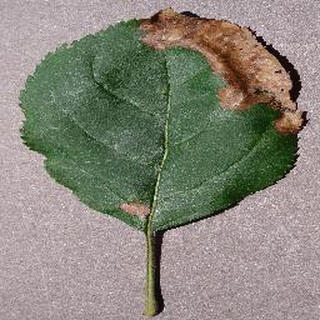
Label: apple_black_rot